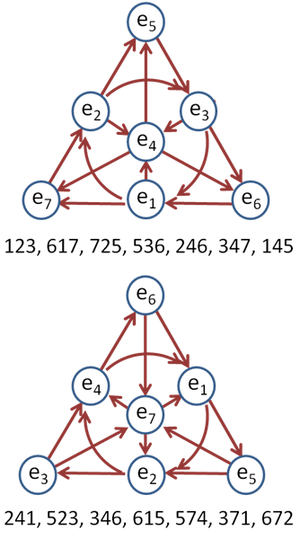
En mathématiques, et plus précisément en algèbre linéaire, le produit vectoriel en dimension 7 est une loi de composition interne d'un espace euclidien à 7 dimensions, ayant certaines propriétés du produit vectoriel usuel ; on démontre d'ailleurs que de telles lois n'existent qu'en dimensions trois et sept.